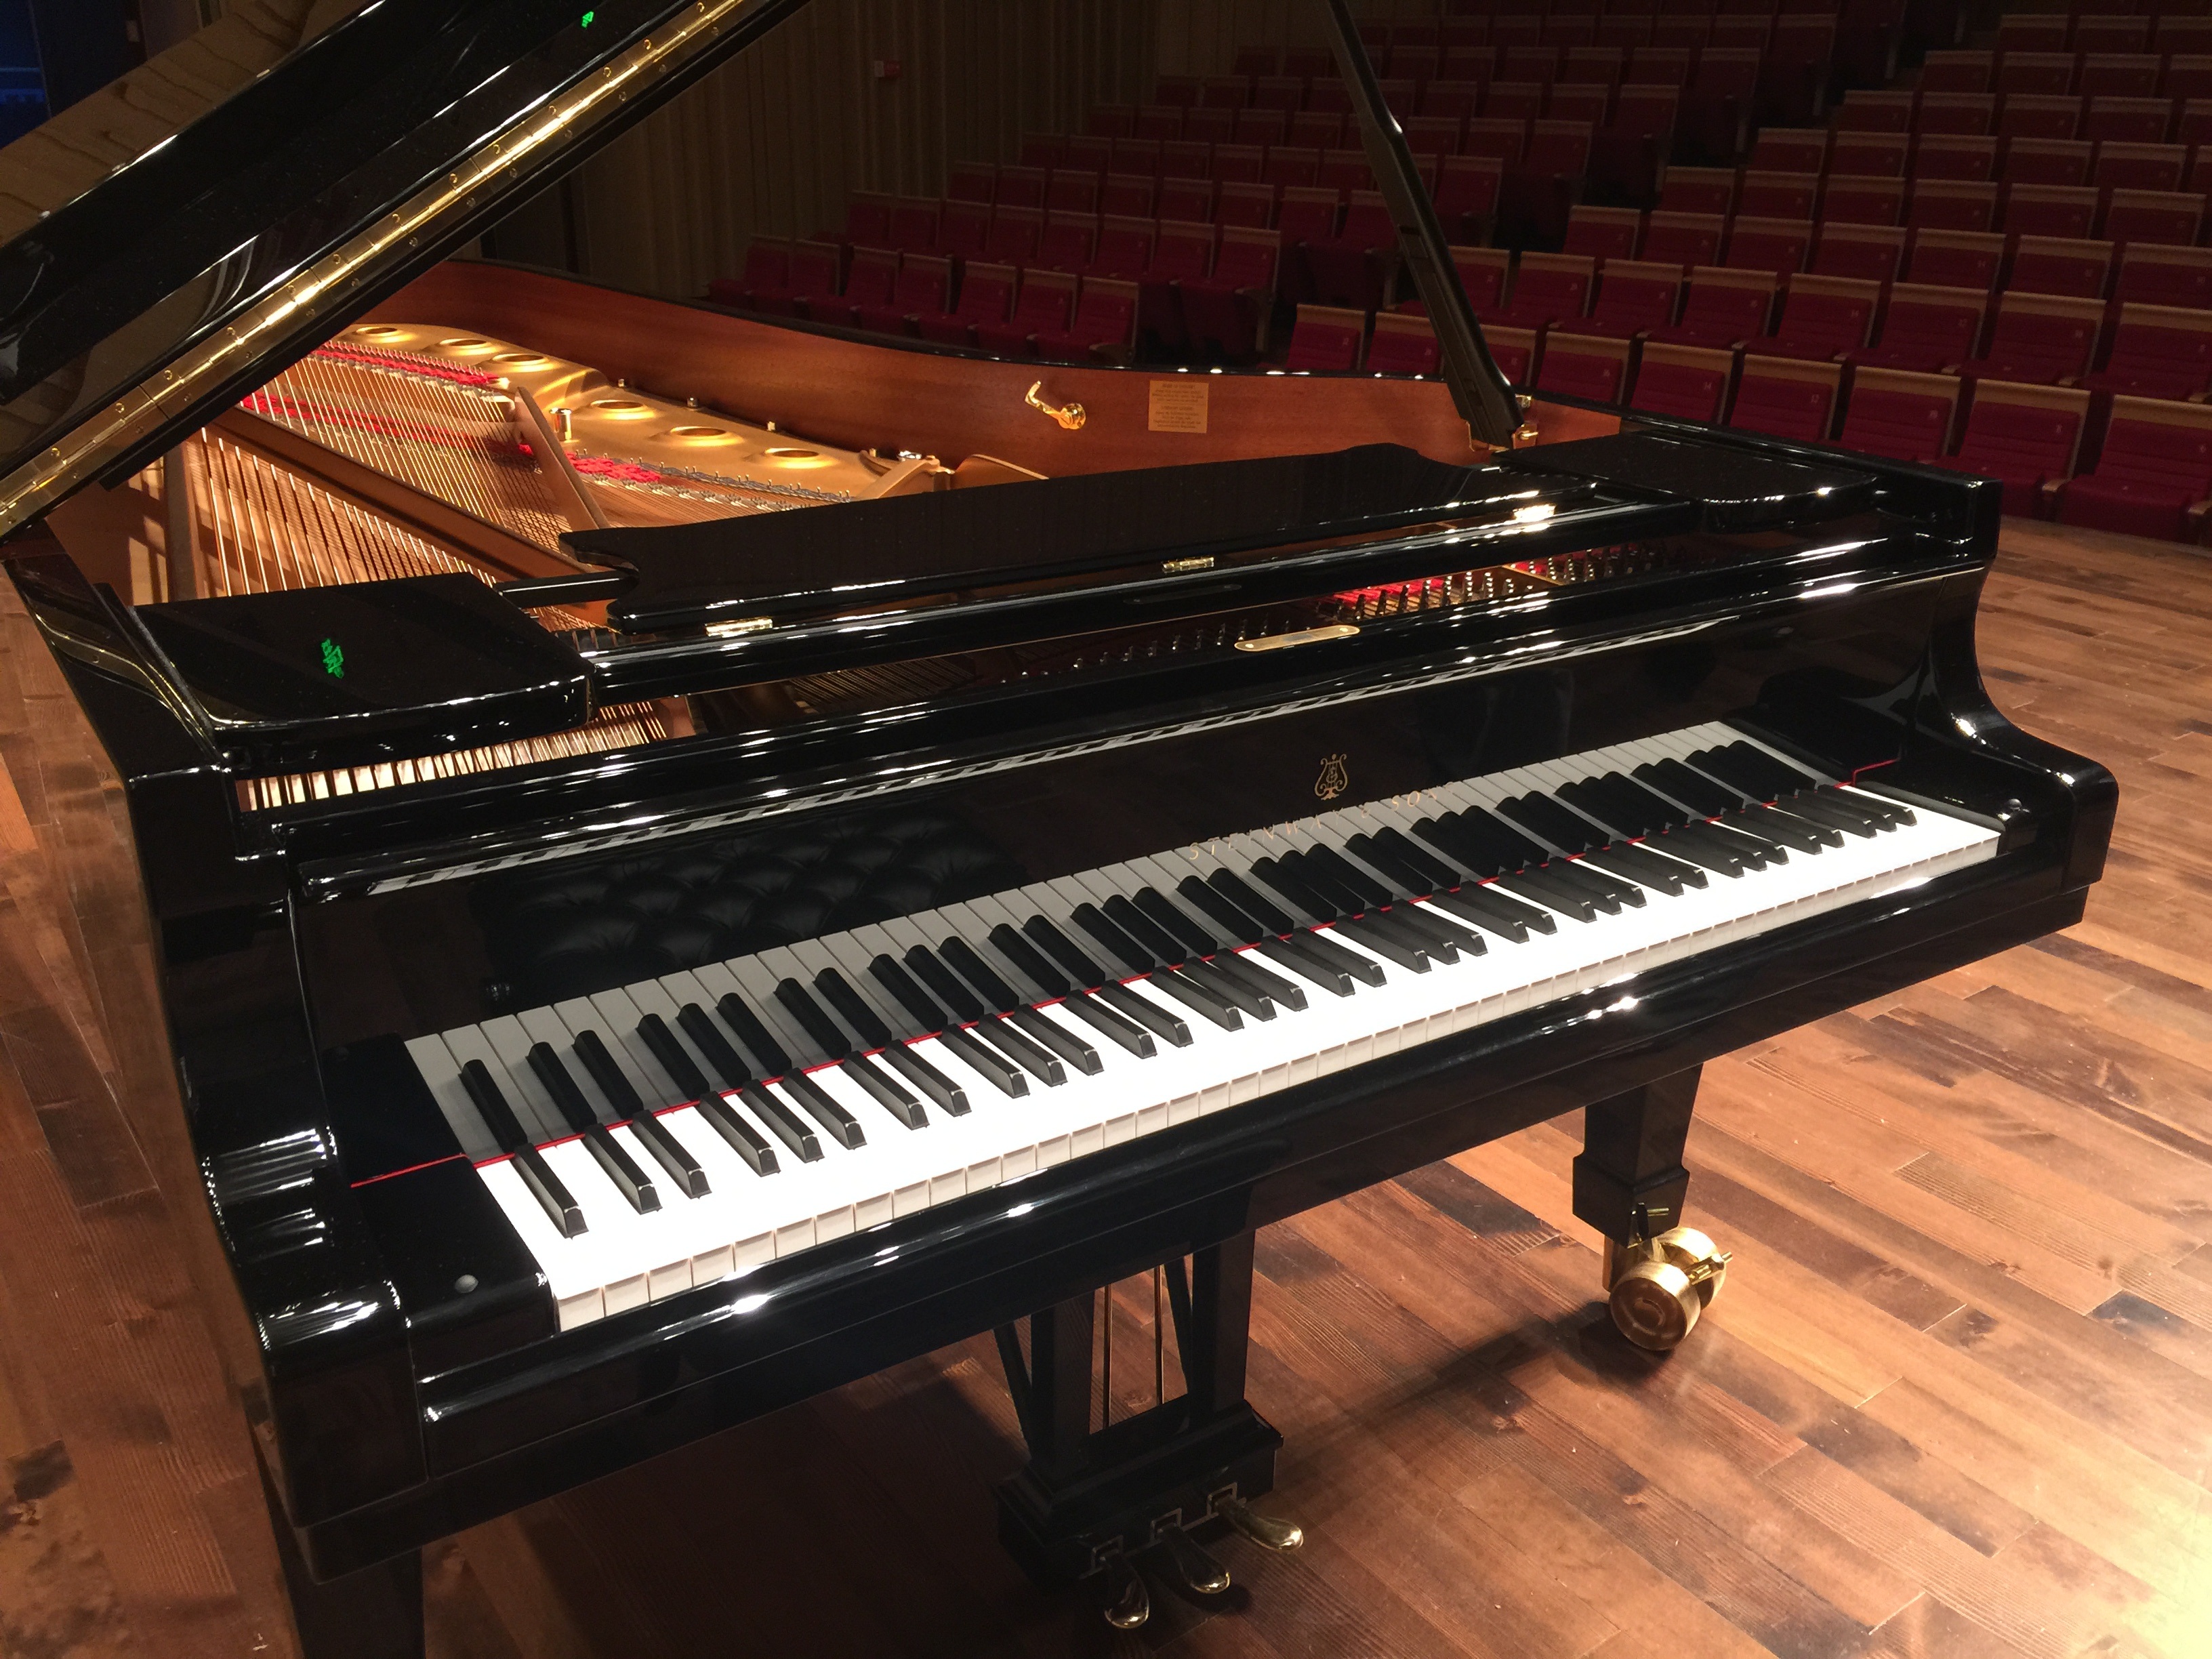
keyboard, technology, piano, musical instrument, stage, changsha concert hall, steinway piano, string instrument, digital piano, electronic device, musical keyboard, computer component, electronic instrument, electric piano, electronic keyboard, player piano, fortepiano, celesta, music workstation